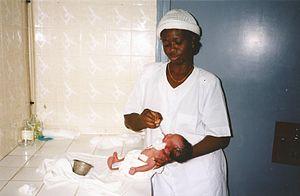
Cotonou (Bénin)
Le Bénin, en forme longue la république du Bénin, est un État d'Afrique de l'Ouest, qui couvre une superficie de 114 764 km² et s'étend sur 700 km, du fleuve Niger au nord à la côte atlantique au sud. Le Bénin comptait 10 741 458 habitants en 2016. Le pays fait partie de la CEDEAO et a comme voisins le Togo à l'ouest, le Nigeria à l'est, le Niger au nord-nord-est et le Burkina Faso au nord-nord-ouest.